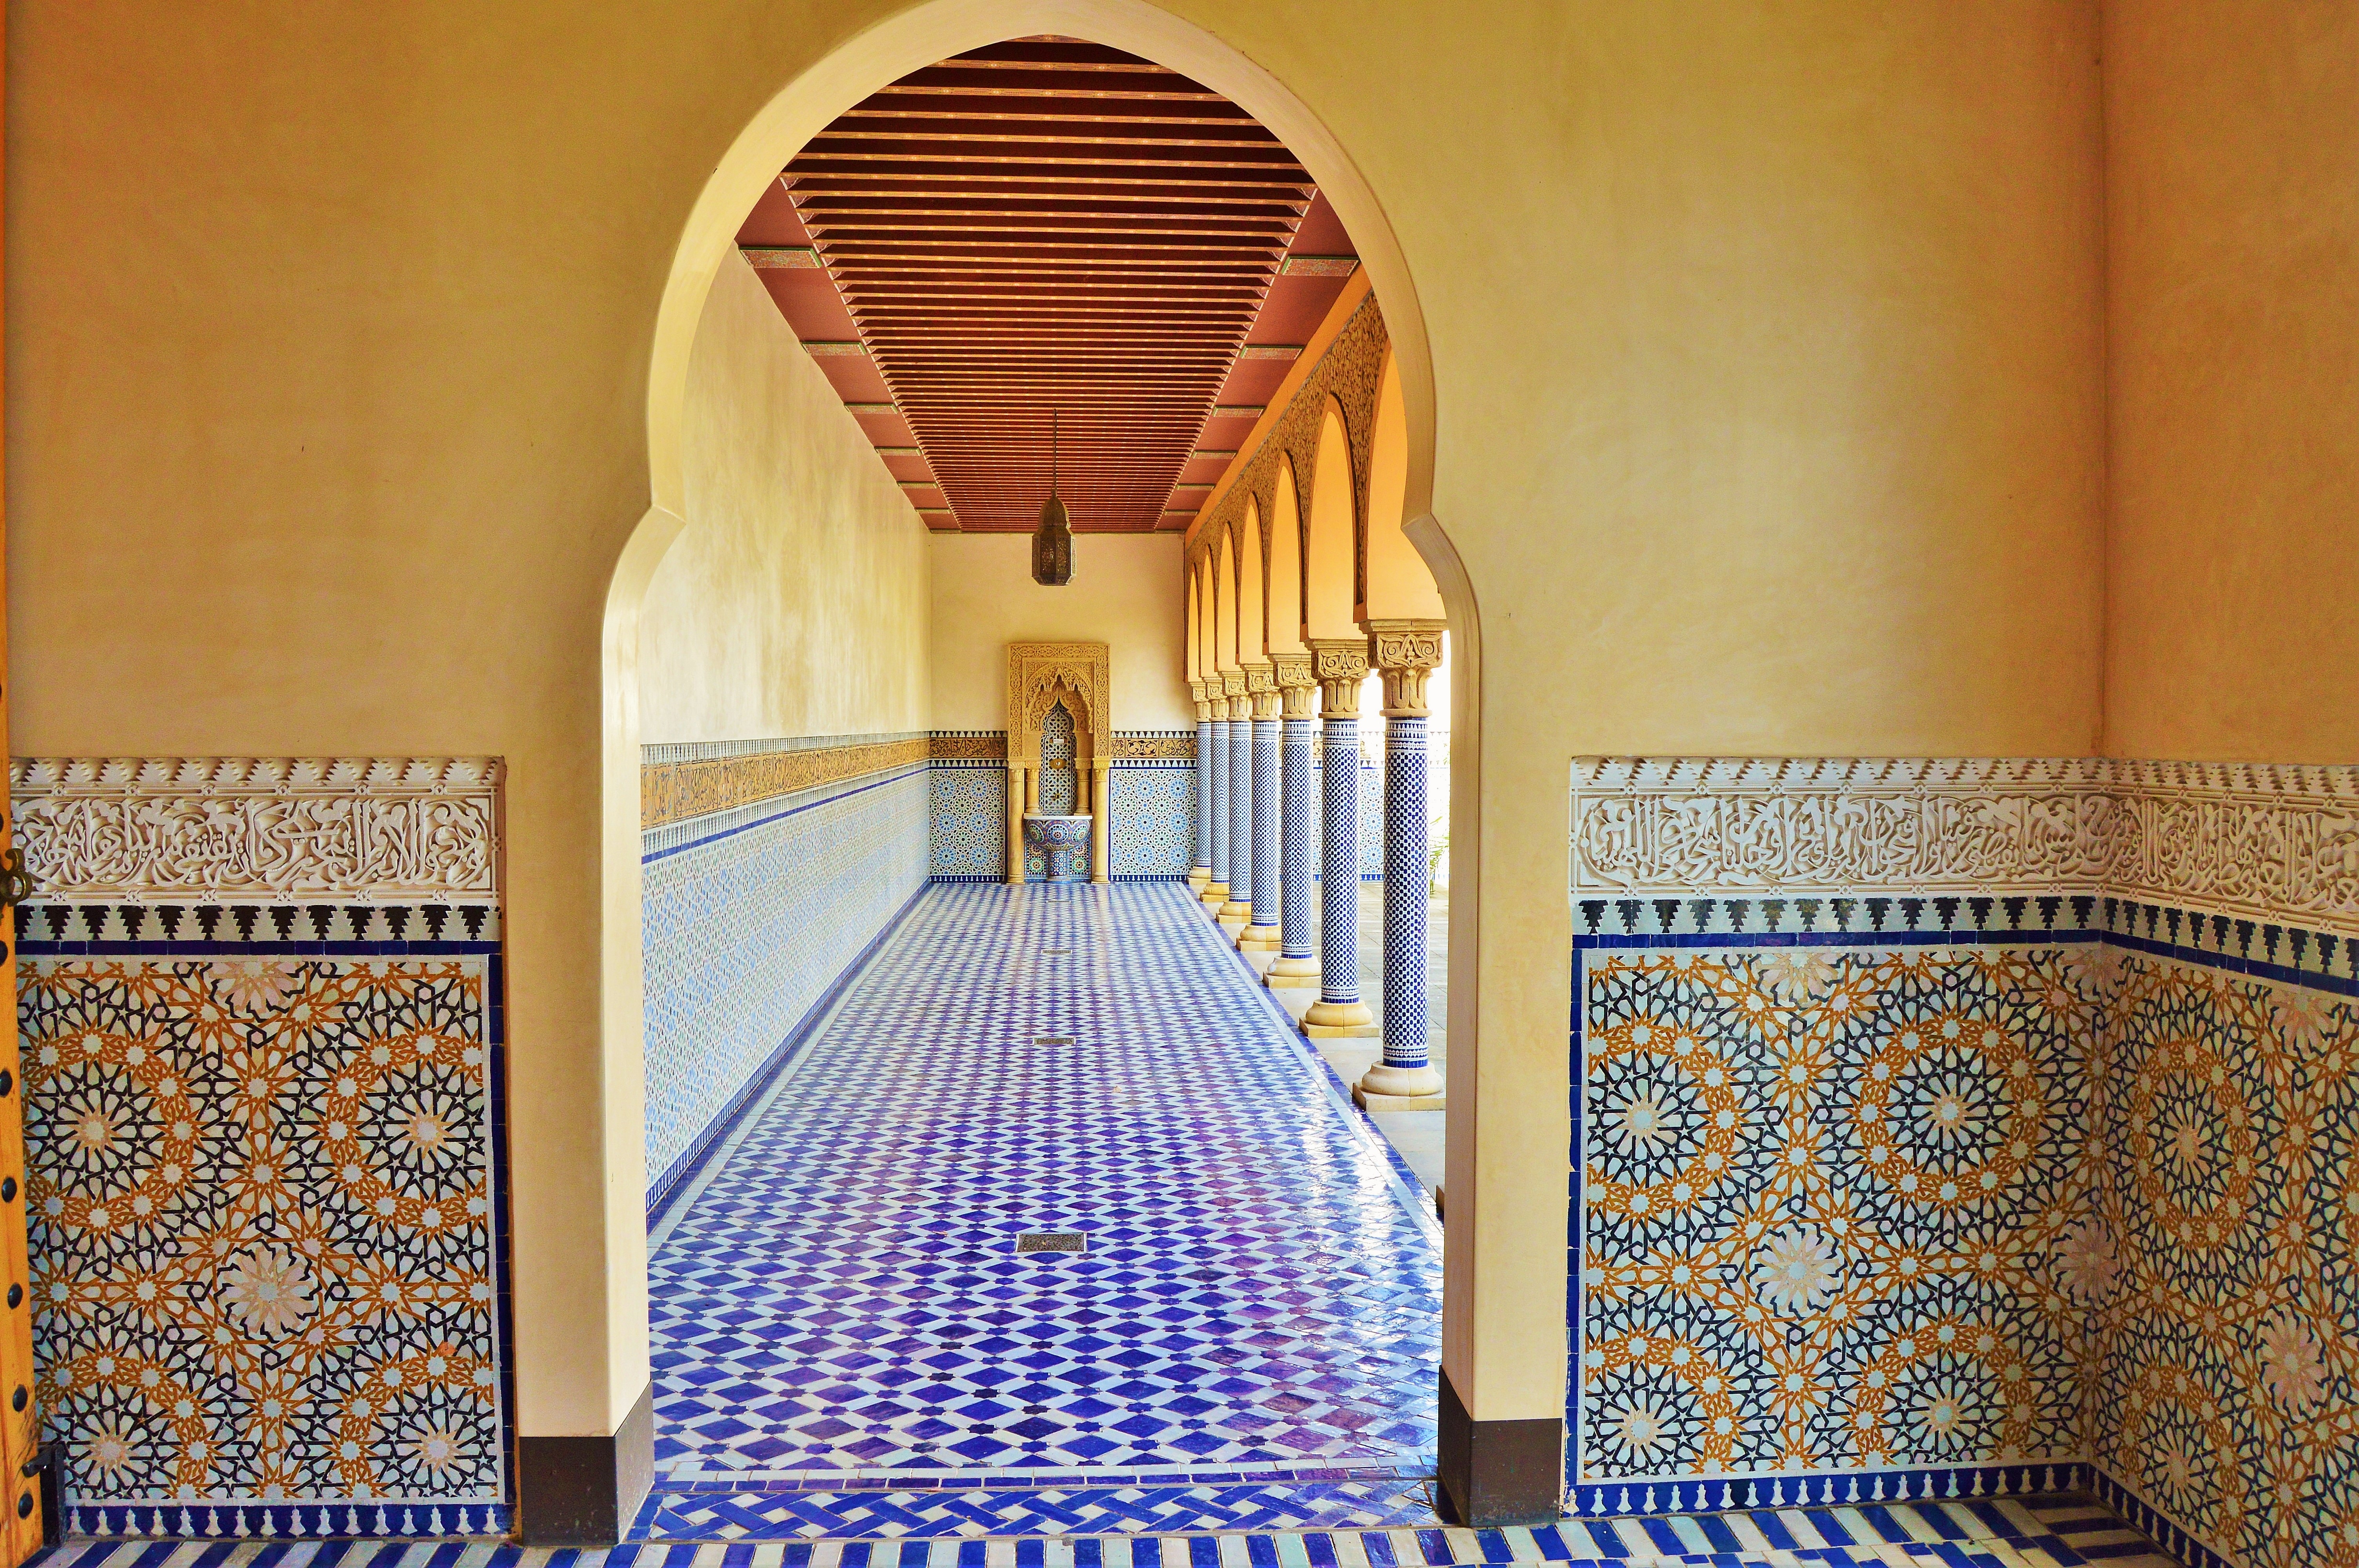
architecture, mansion, cottage, property, tile, room, interior design, design, mosaic, tiles, berlin, estate, gardens of the world, oriental garden, ambulatory, handwashbasin, window covering